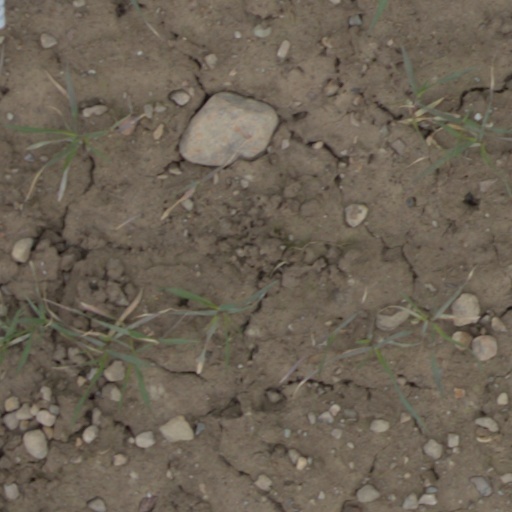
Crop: wheat